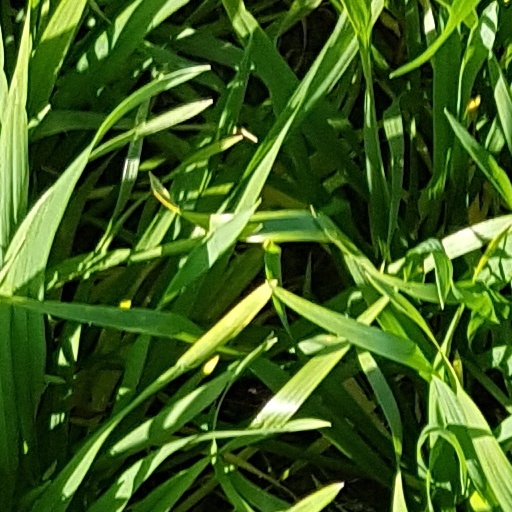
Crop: wheat